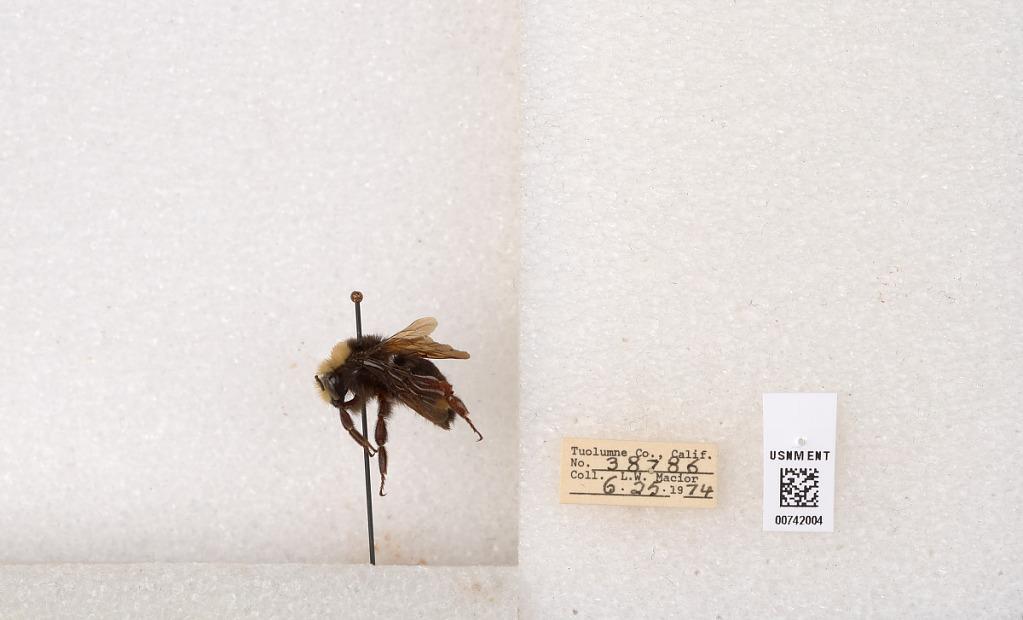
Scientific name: Bombus (Pyrobombus) vosnesenskii Radoszkowski
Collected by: L. Macior
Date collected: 1974-6-25
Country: United States
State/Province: California
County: Tuolumne
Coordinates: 37.9712, -120.228